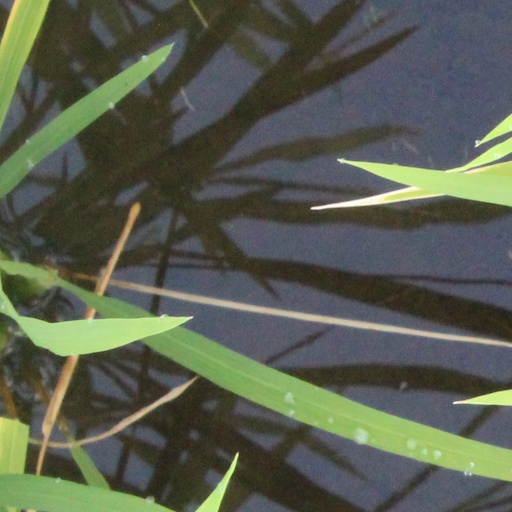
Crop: rice